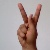
The image shows a hand gesture representing the letter 'K' in Indian Sign Language.